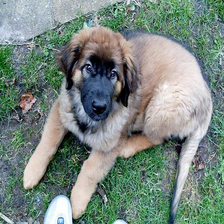
Species: dog
Breed: leonberger